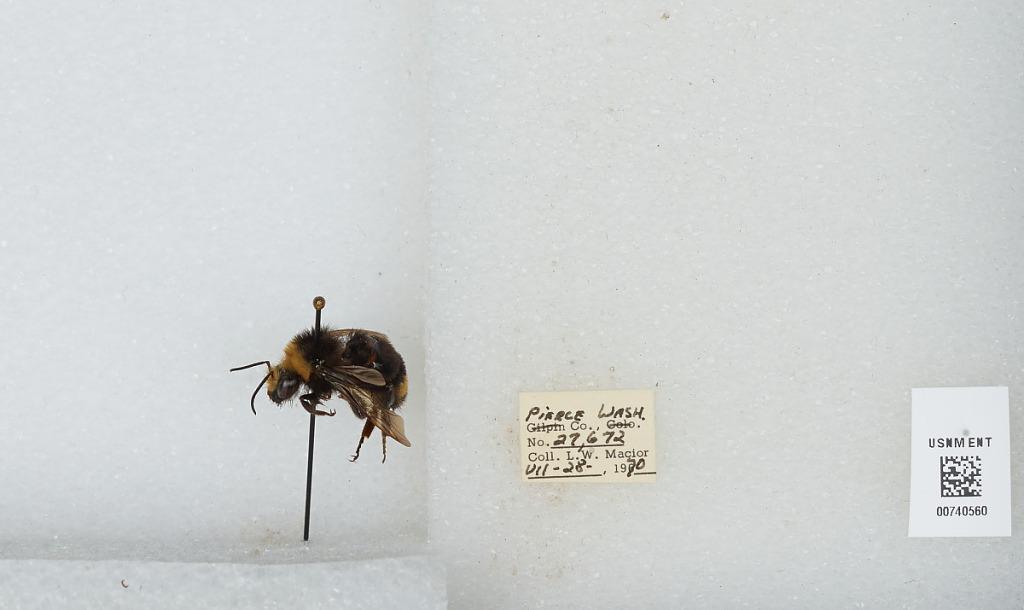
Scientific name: Bombus (Pyrobombus) vosnesenskii Radoszkowski
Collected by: L. Macior
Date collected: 1970-7-28
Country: United States
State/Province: Washington
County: Pierce
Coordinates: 47.05, -122.12